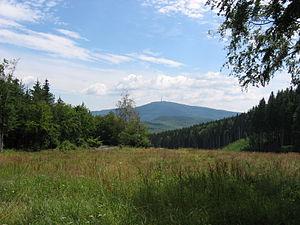
Kékes, Hongrie
La Hongrie est une république constitutionnelle unitaire située en Europe centrale. Elle a pour capitale Budapest, pour langue officielle le hongrois et pour monnaie le forint. Son drapeau est constitué de trois bandes horizontales, rouge, blanche et verte et son hymne national est le Himnusz. D'une superficie de 93 030 km², elle s'étend sur 250 km du nord au sud et 524 km d'est en ouest. Elle a 2 009 km de frontières avec l'Autriche à l'ouest, la Slovénie et la Croatie au sud-ouest, la Serbie au sud, la Roumanie au sud-est, l'Ukraine au nord-est et la Slovaquie au nord.
Le Kékes, ou Kékestető, est un sommet et le point culminant de la Hongrie à 1 014 mètres d'altitude.